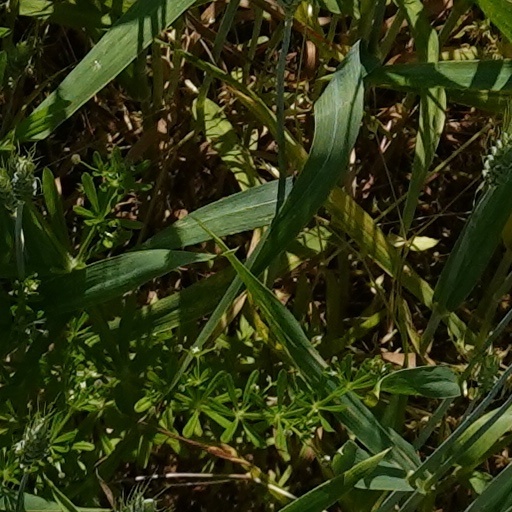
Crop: wheat